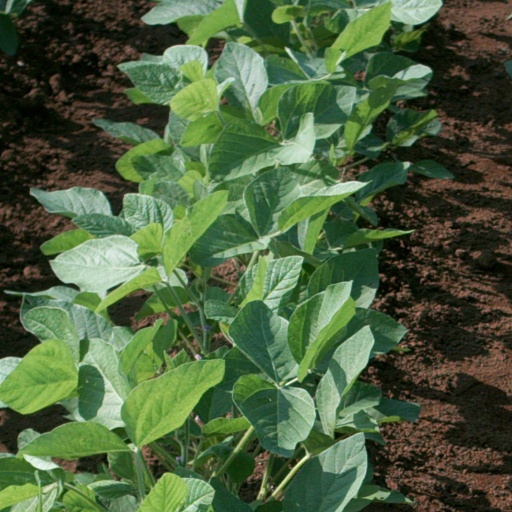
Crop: soybean